Triple M Dubbo

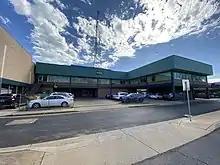
Triple M Dubbo studios

2DBO, branded on-air as Triple M Dubbo 93.5, is an Australian radio station owned by Southern Cross Austereo. The station is based in Dubbo, New South Wales.